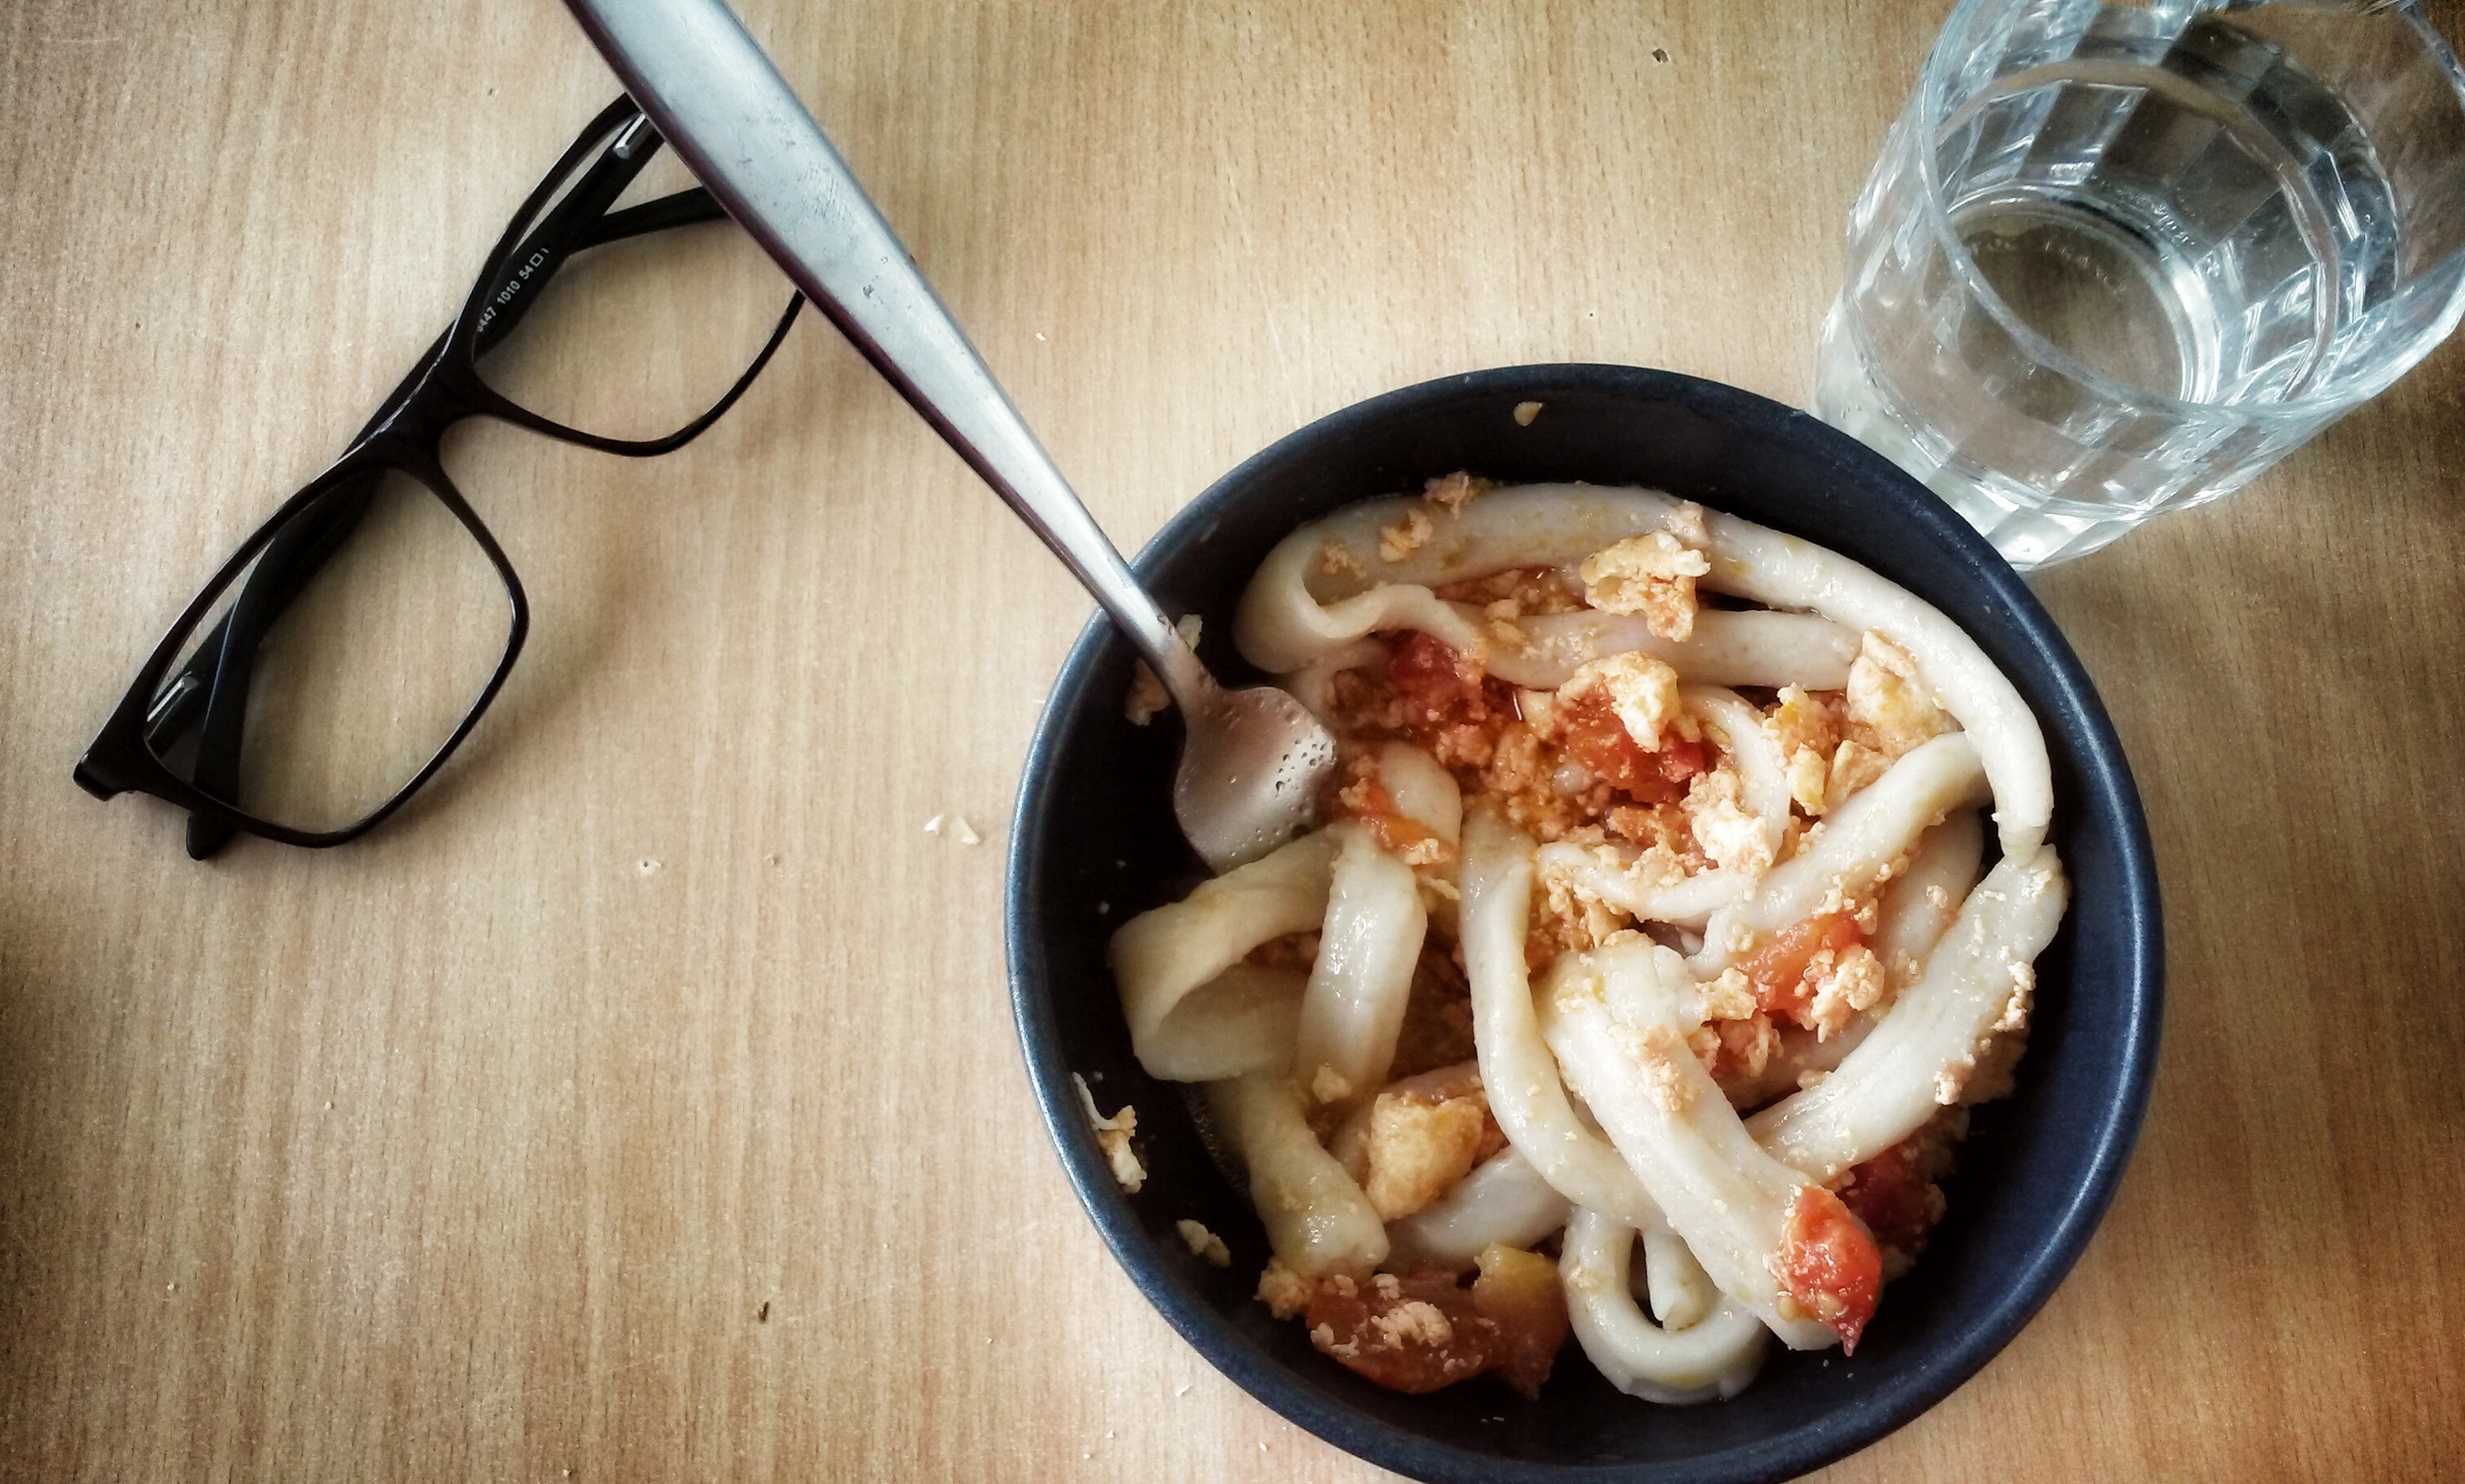
dish, meal, food, chinese, produce, vegetable, breakfast, lunch, cuisine, pasta, glasses, italian